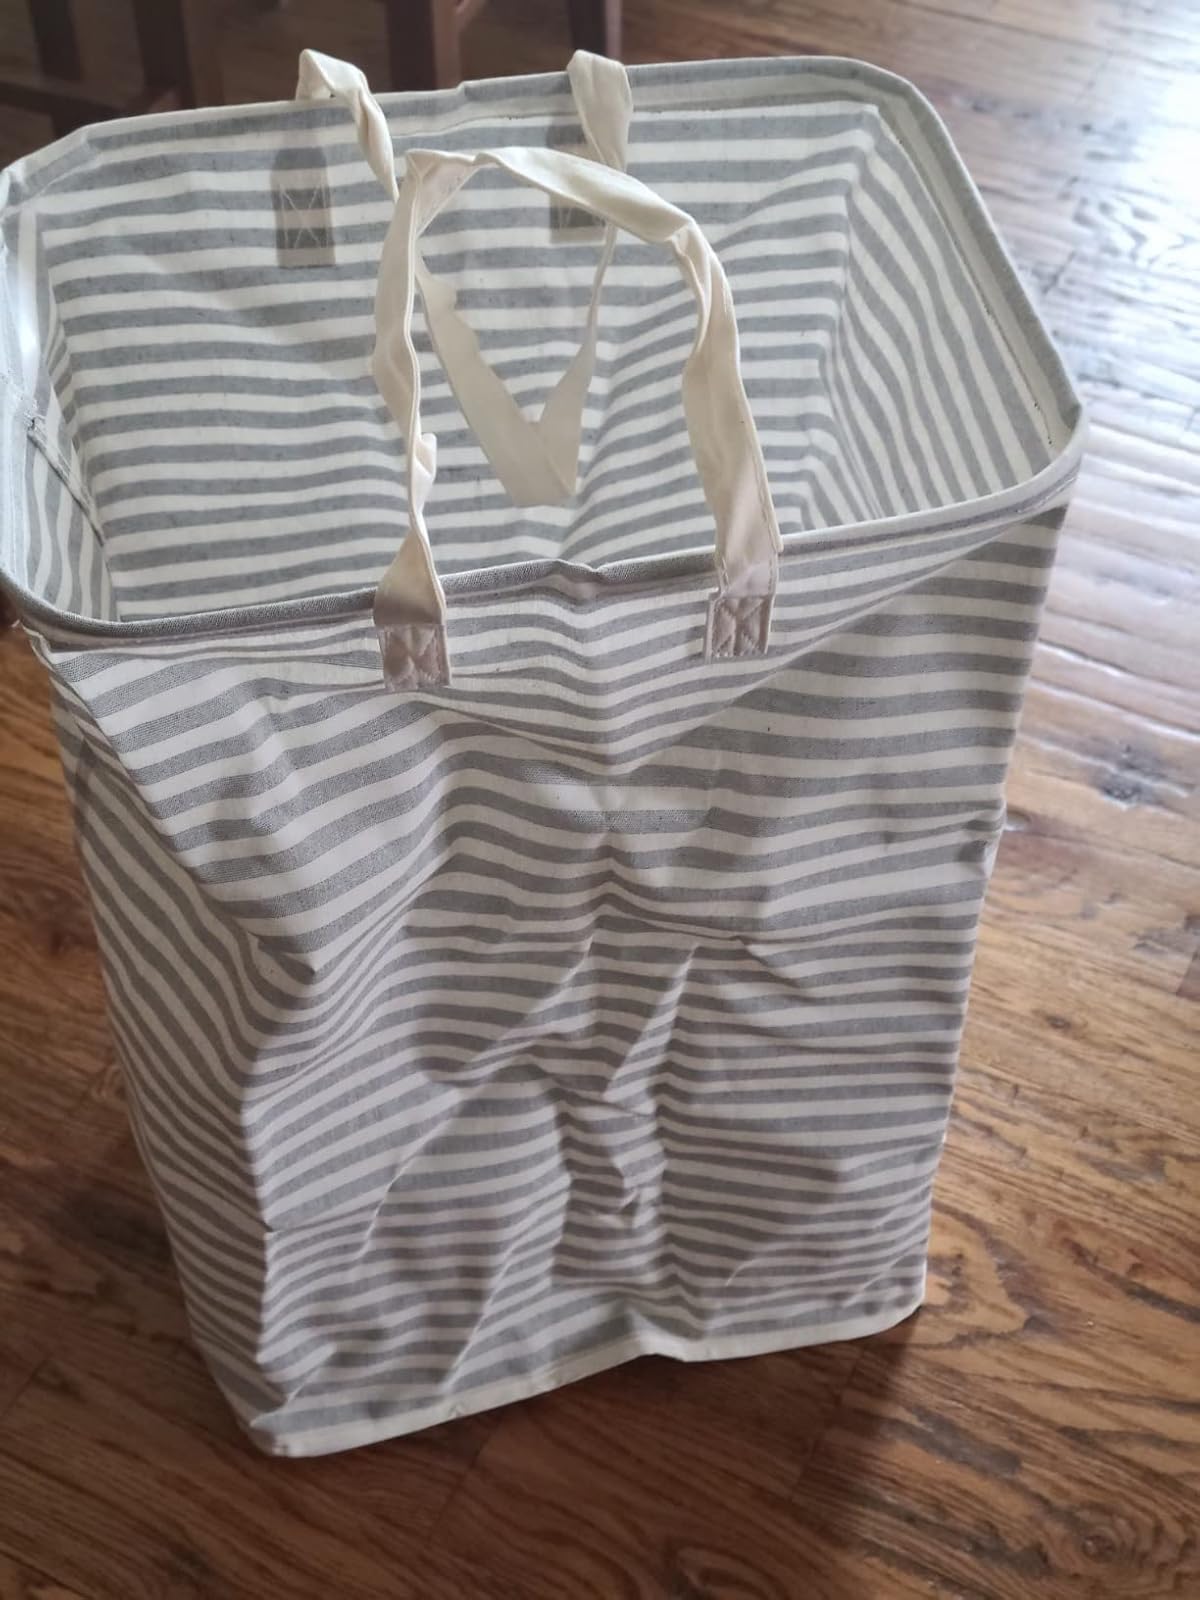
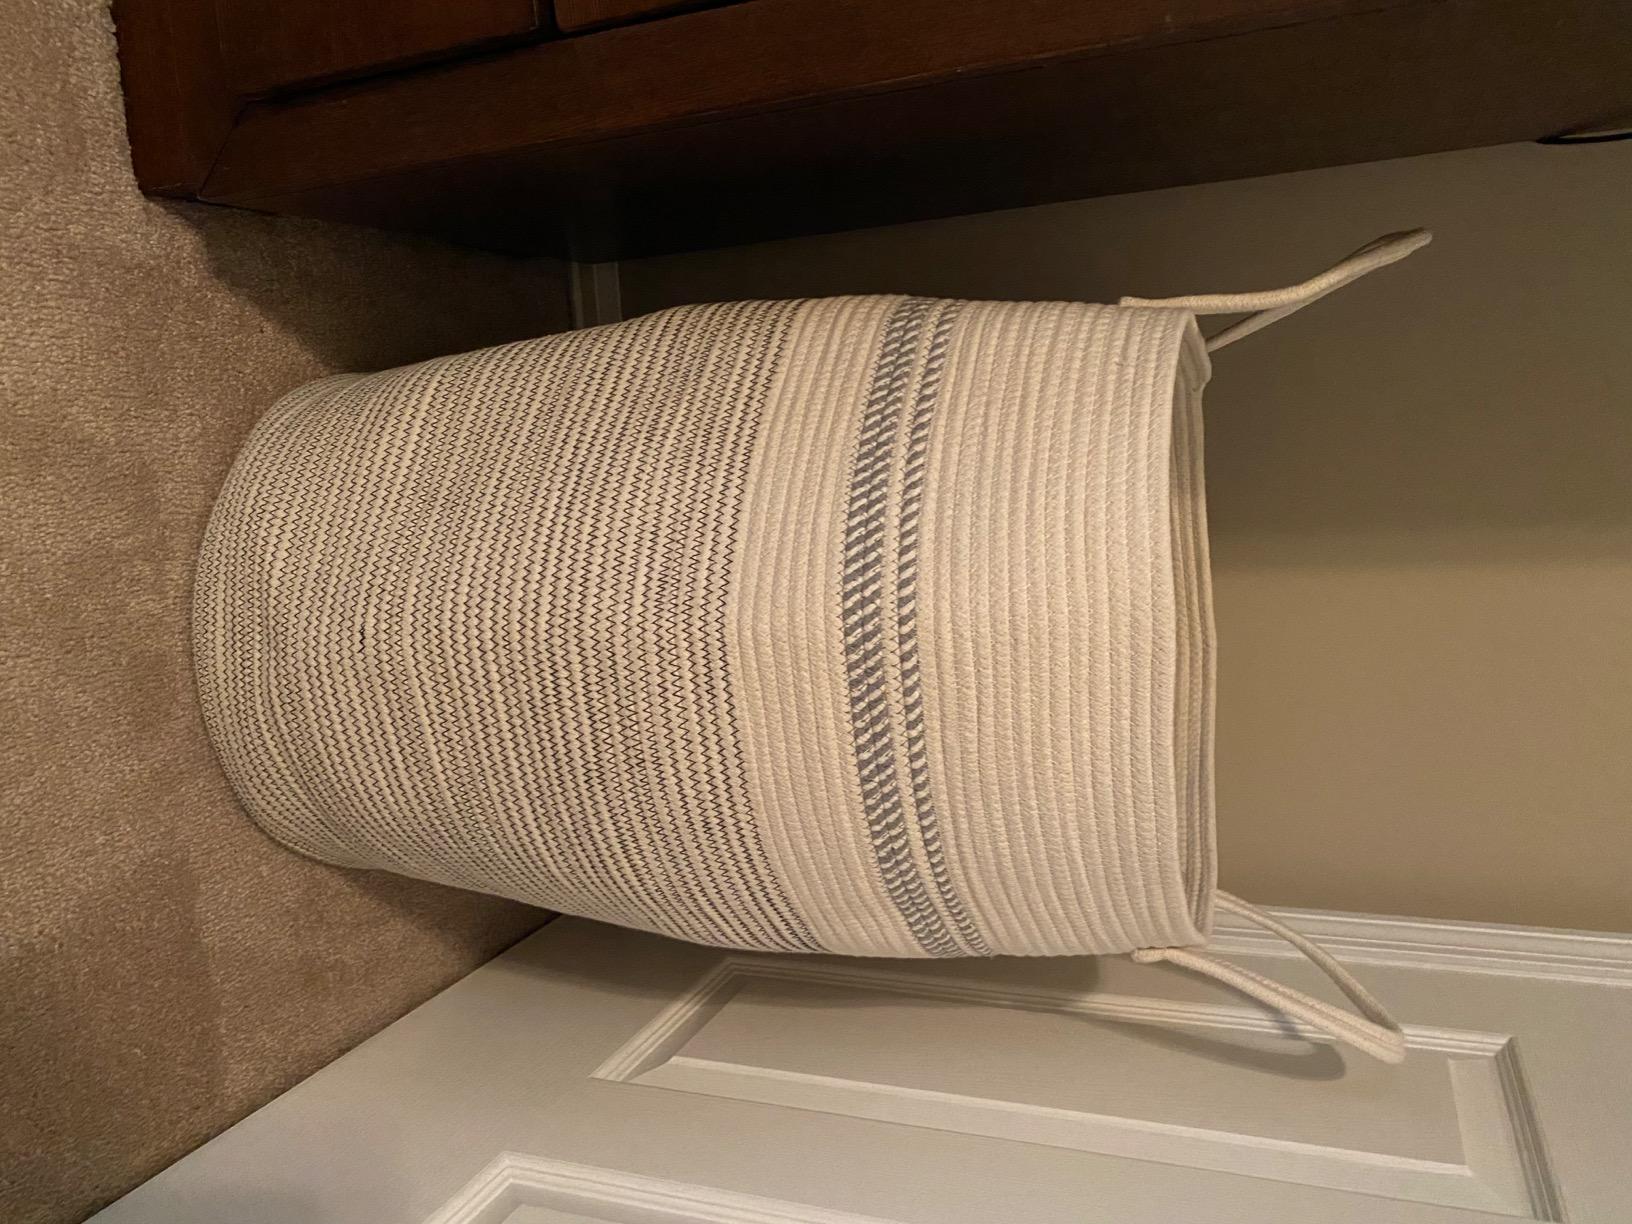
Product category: items_hamper
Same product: no